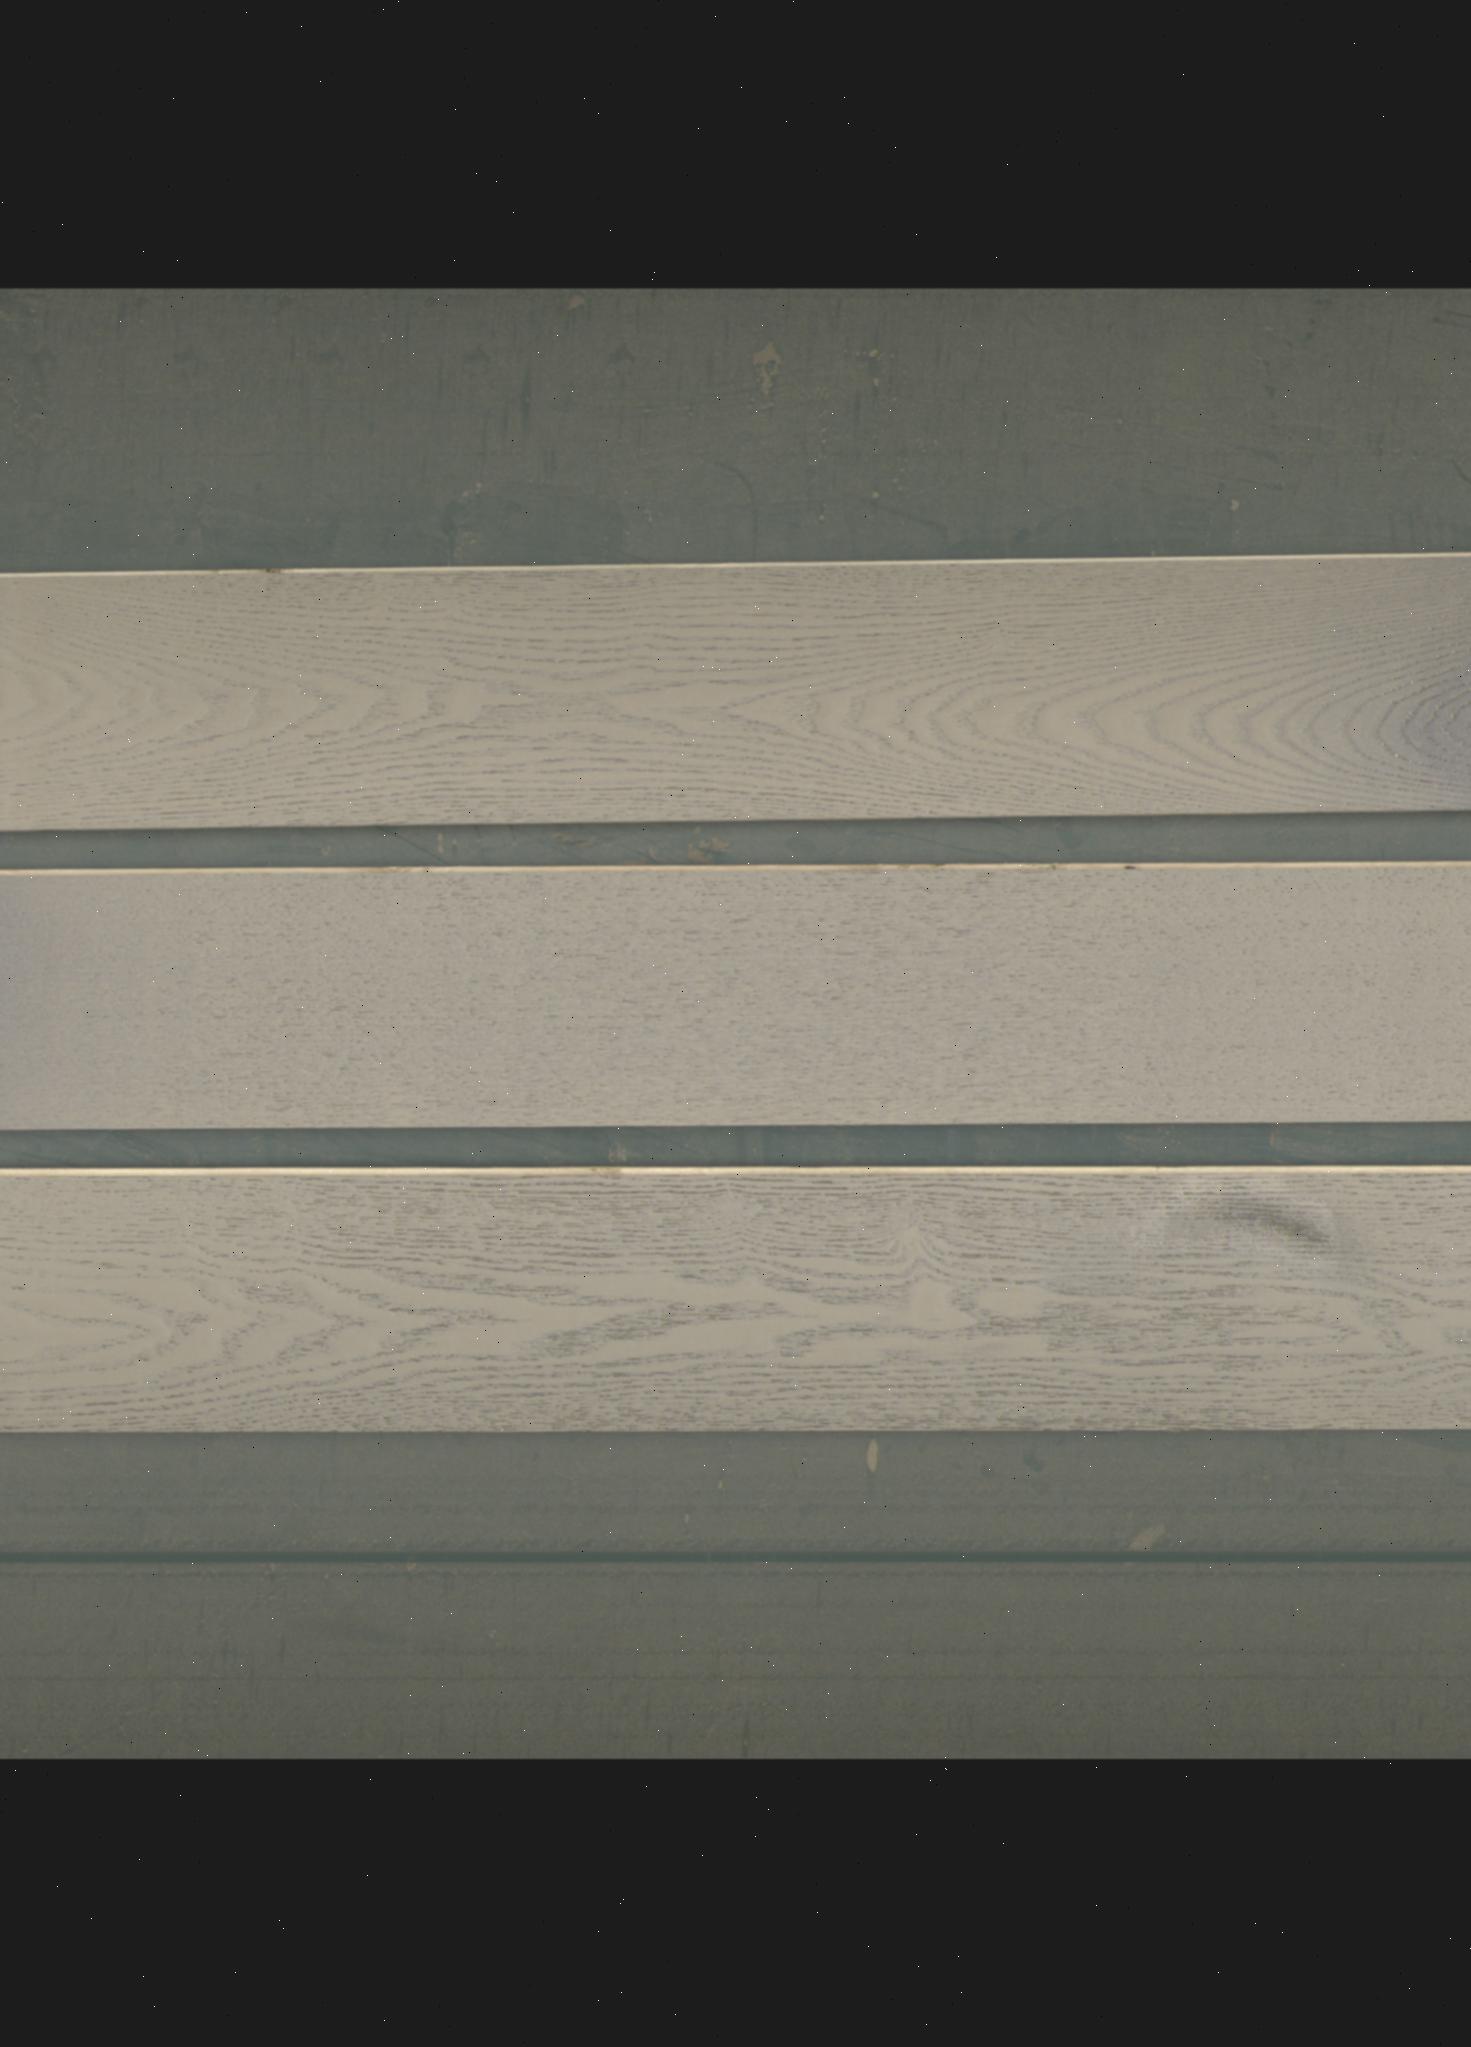
Label: mixers